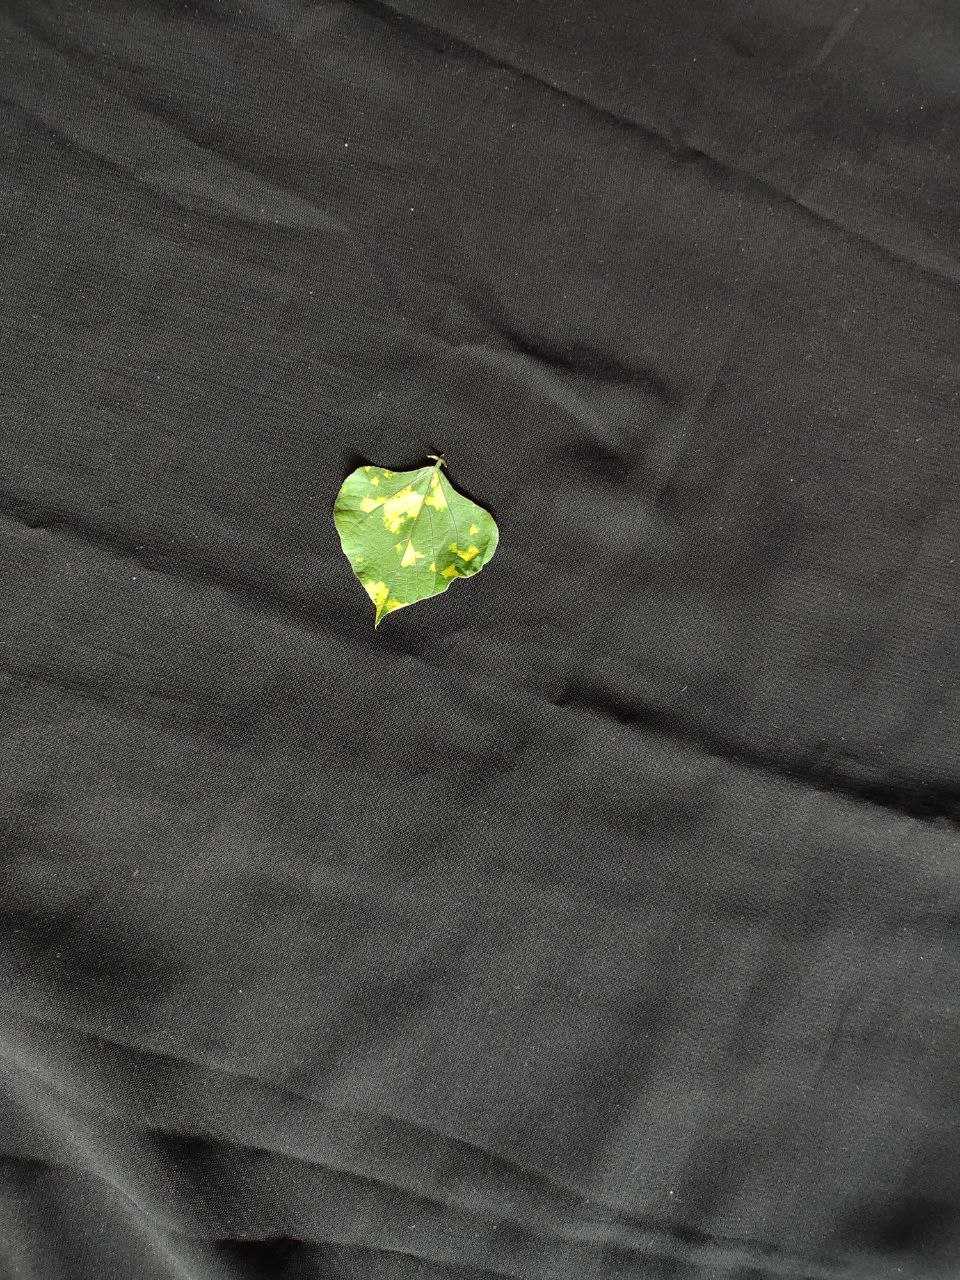
Crop: bean
Leaf condition: Mosaic Virus